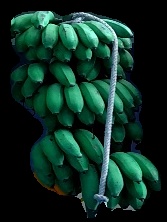
Variety: rasbale
Grade: grade2